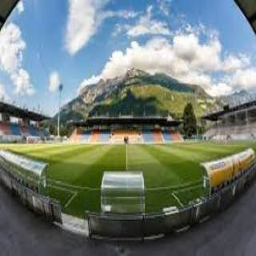
Rheinpark Stadium